Reseda lutea

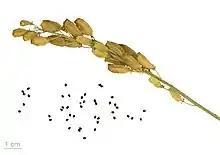
"Reseda lutea" - MHNT

Reseda lutea, the yellow mignonette or wild mignonette, is a species of fragrant herbaceous flowering plant. Its leaves and flowers have been used to make a yellow dye called "weld" since the first millennium BC, although the related plant "Reseda luteola" was more widely used for that purpose.